Charles Michels station

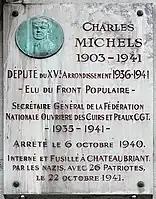
Plaque honouring Charles Michels

On 14 July 1945, both the station as well as the nearby Place Beaugrenelle were renamed "Charles Michels" and Place Charles Michels respectively, in honour of Charles Michels (1903–1941), a trade unionist, communist militant, and deputy of the 15th arrondissement in Paris. He was held hostage and shot during the Occupation by the Nazis in retaliation for the assassination of Karl Hotz, amongst 44 other people. Hence, the station, along with 7 other stations, were renamed after the Second World War to honour the resistance fighters who had died for France. The other stations were: Colonel Fabien, Corentin Cariou, Corentin Celton, Guy Môquet, Jacques Bonsergent, Marx Dormoy, and Trinité - d'Estienne d'Orves.